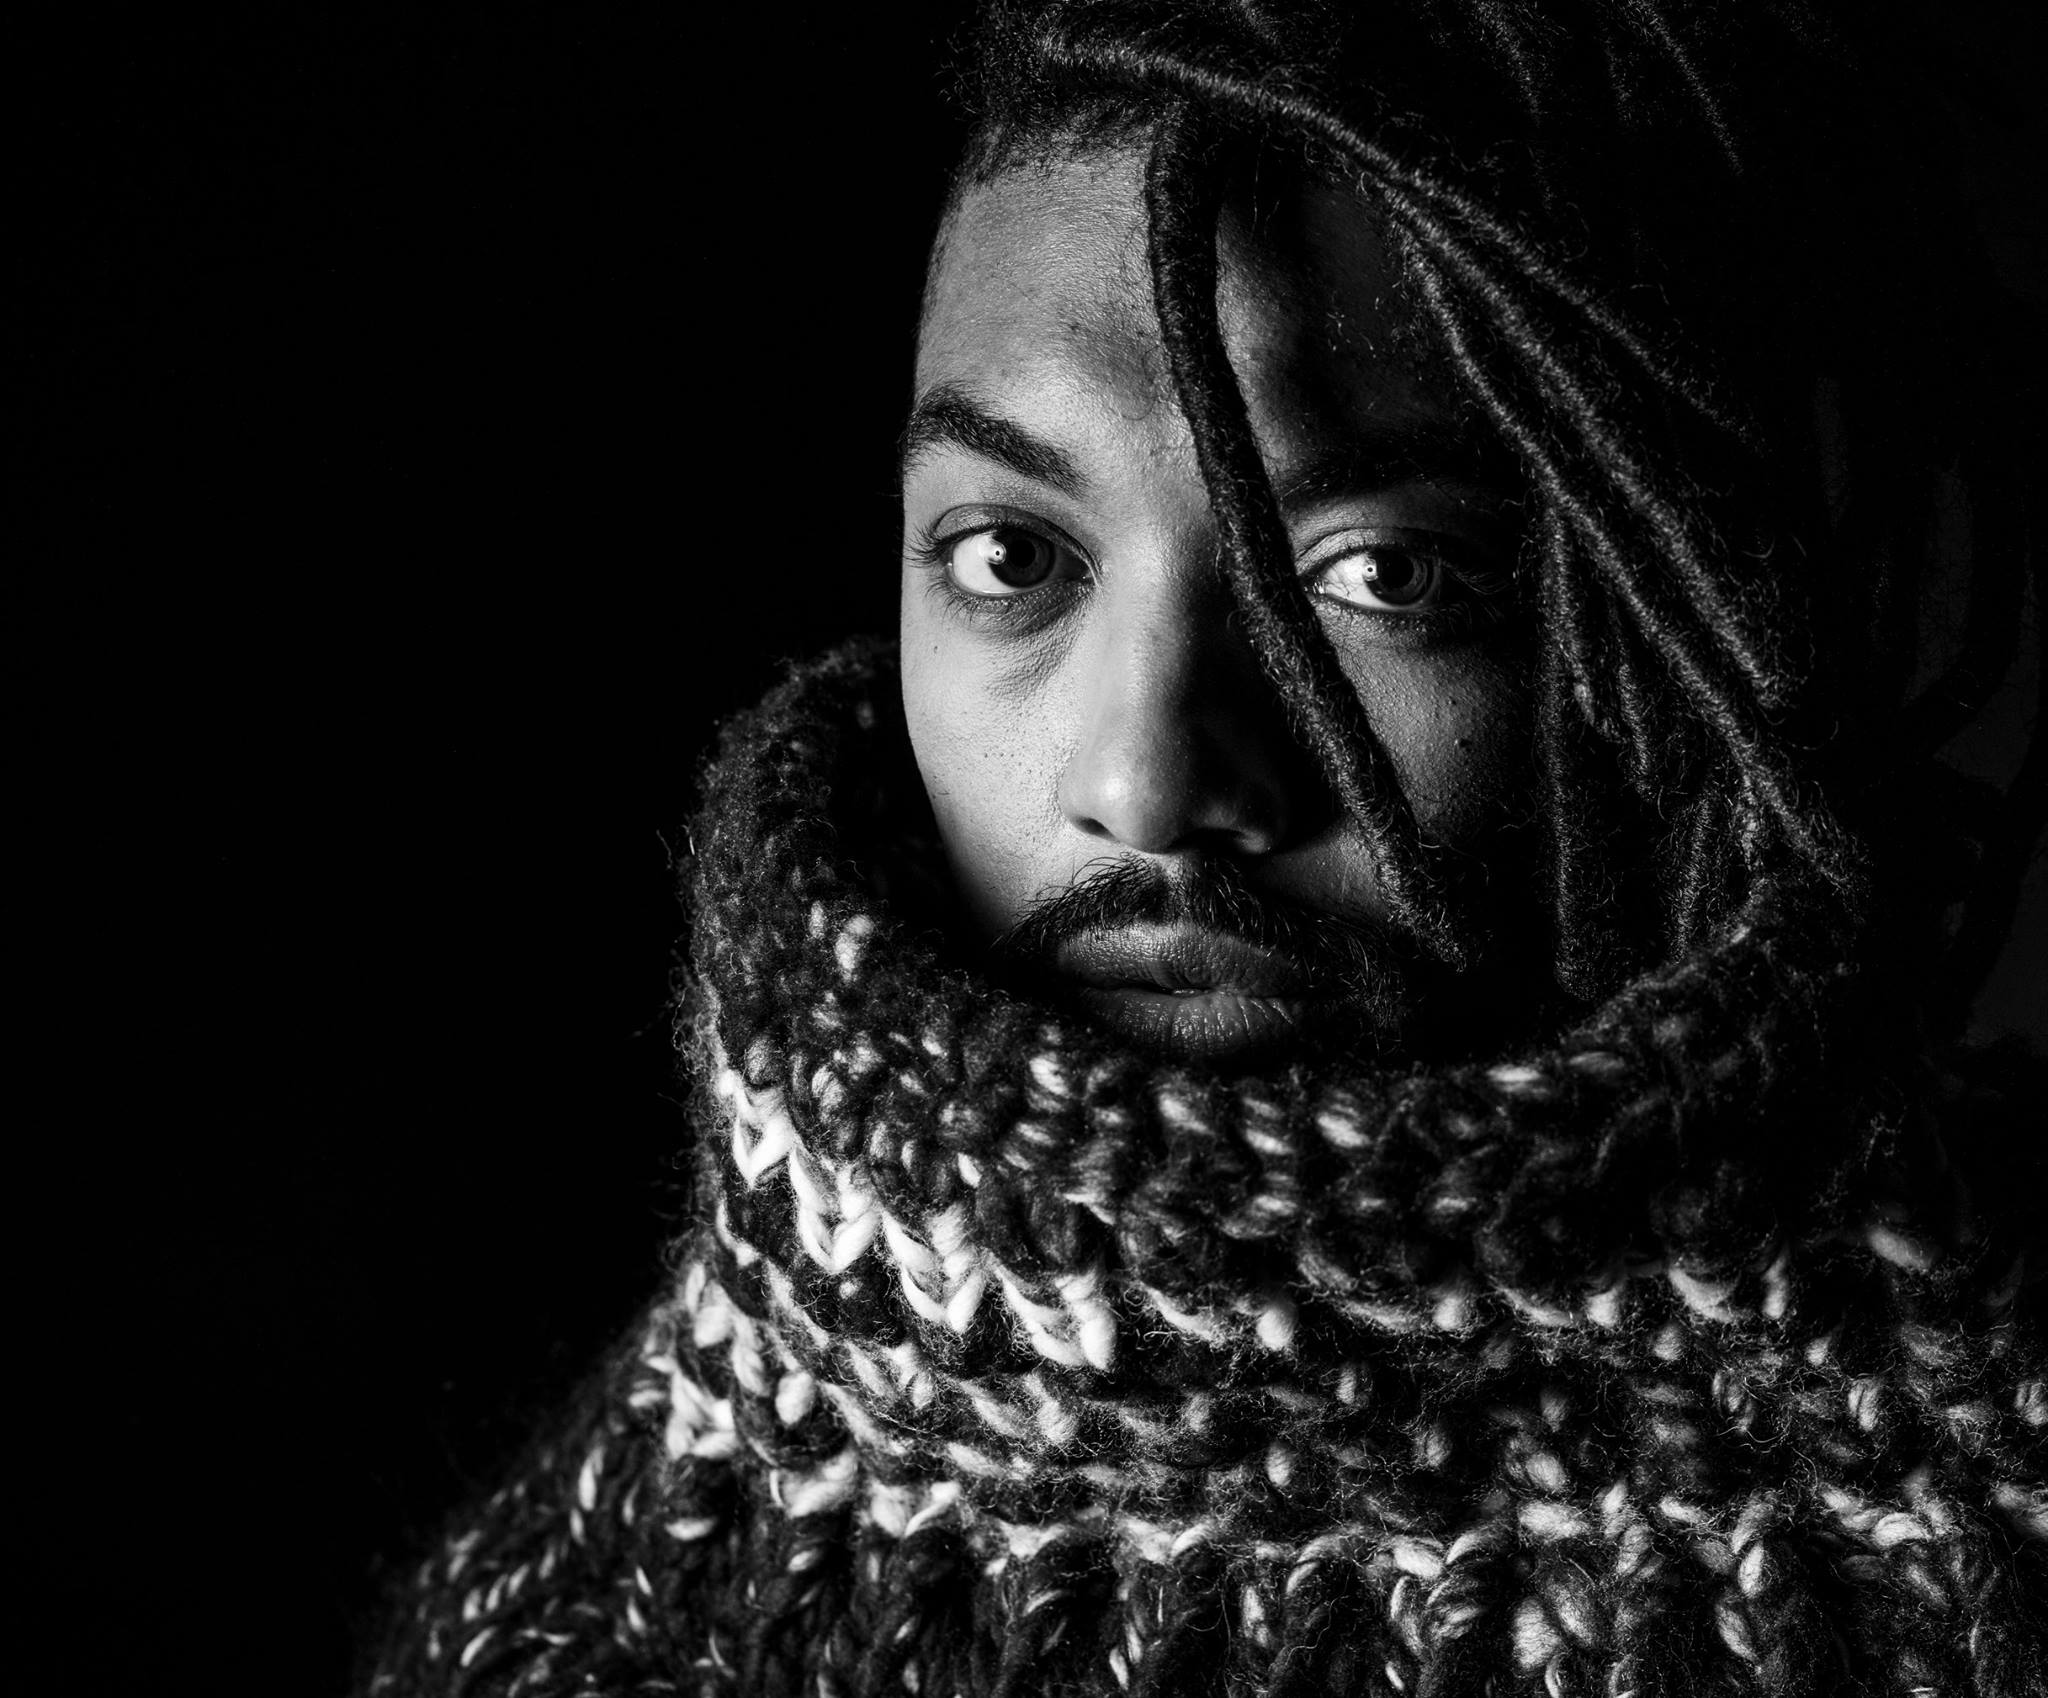
man, black and white, hair, photography, portrait, model, darkness, black, monochrome, closeup, hairstyle, blackandwhite, pentax645z, 645z, priolite, photo shoot, monochrome photography, portrait photography, facial hair